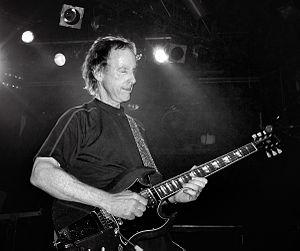
Robby Krieger, né le 8 janvier 1946 à Los Angeles, État de la Californie. il est le guitariste du groupe The Doors et l'auteur de nombreuses de leurs chansons telles que Light My Fire, Love Me Two Times, Touch Me et Love Her Madly.
Riders On The Storm est un groupe de rock fondé en 2002 et qui se veut être la reformation du groupe de la fin des années 1960 et du début des années 1970 The Doors.